Catholic bishops in Nazi Germany

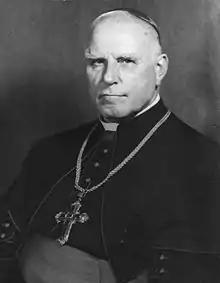
The Blessed Clemens August Graf von Galen, Bishop of Münster spoke out against euthanasia in Nazi Germany.

Bishop von Preysing was among the most firm and consistent bishops to oppose the Nazis. Preysing served as Bishop of Eichstatt from 1932 to 1935 and in 1935 was appointed as Bishop of Berlin - the capital of Nazi Germany. Preysing was loathed by Hitler, who said "the foulest of carrion are those who come clothed in the cloak of humility and the foulest of these Count Presying! What a beast!". He spoke out in public sermons and argued the case for firm opposition at bishops' conferences. Bishop von Preysing was one of the Catholic contacts of the Kreisau Circle of the German Resistance. His Advent Pastoral Letters of 1942 and 1943 on the nature of human rights reflected the anti-Nazi theology of the Barmen Declaration of the Confessing Church, leading one to be broadcast in German by the BBC. In 1944, Preysing met with and gave a blessing to Claus von Stauffenberg, in the lead up to the July Plot to assassinate Hitler, and spoke with the resistance leader on whether the need for radical change could justify tyrannicide.